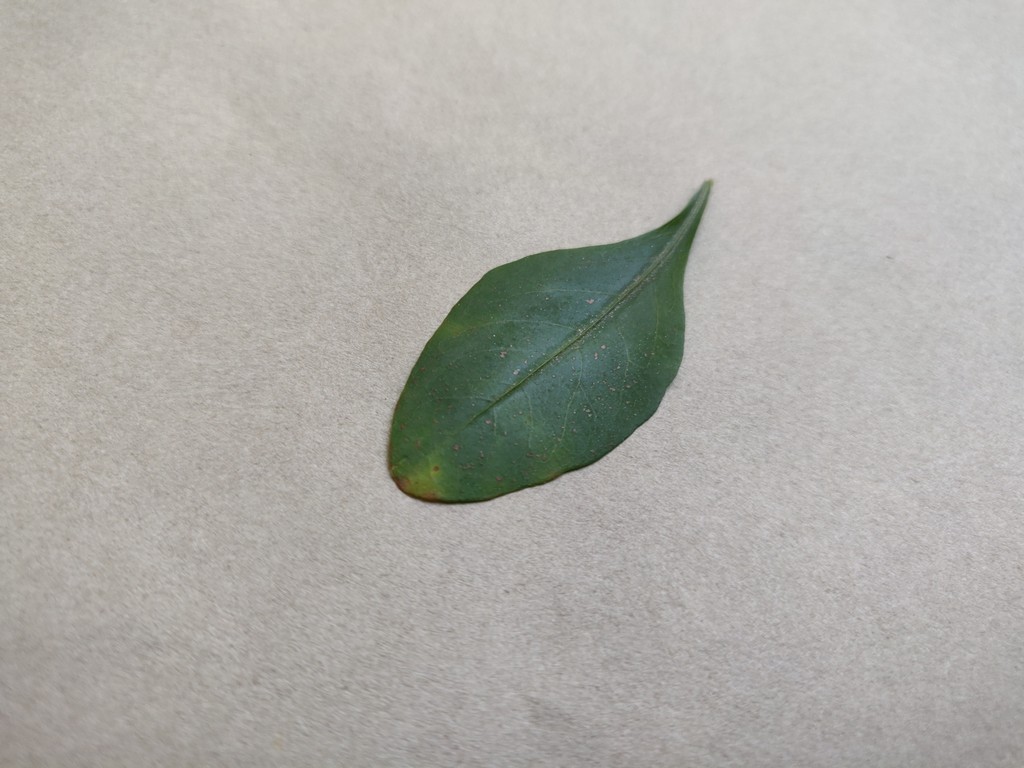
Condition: Unhealthy
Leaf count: single
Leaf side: front